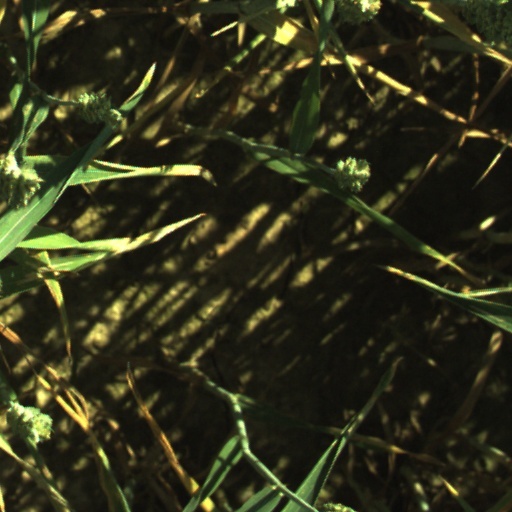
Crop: wheat